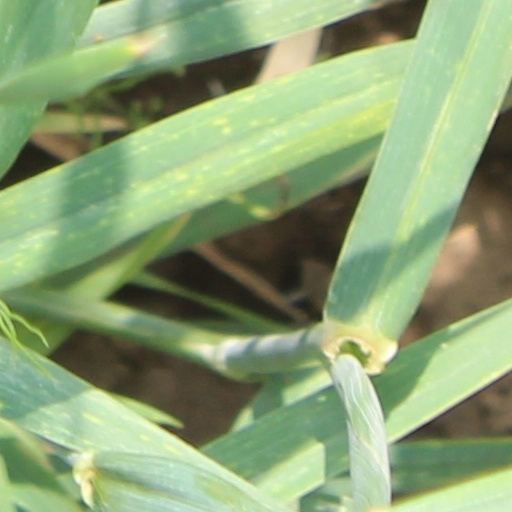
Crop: wheat